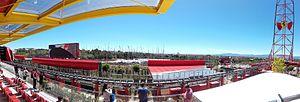
Panoramique de l'attraction
Red Force est un parcours de strata montagnes russes lancées se situant dans le parc Ferrari land du complexe de loisirs PortAventura World, en Espagne, dans la ville de Salou. Ce sont des montagnes russes en métal à catapultage magnétique, construites par l'entreprise Intamin AG. Red Force détient 3 records européens : les montagnes russes les plus hautes d'Europe tous types confondus avec 112 mètres de haut, les montagnes russes les plus rapides d'Europe tous types confondus également avec 180 km/h et les montagnes russes possédant la plus haute chute d'Europe avec 105 mètres. Ces 3 records étaient auparavant détenus par Shambhala, dans le parc du même complexe, le PortAventura Park. Elle est aussi une référence mondiale : il s'agit de la troisième montagne russe la plus haute du monde, la quatrième la plus rapide du monde et la montagne russe à catapultage magnétique la plus rapide au monde. Le parcours fait 880 mètres de long. Les trains sont composés de 3 wagons de 4 places, accueillant 12 personnes chacun. Le débit est d'environ 1200 personnes par heure.